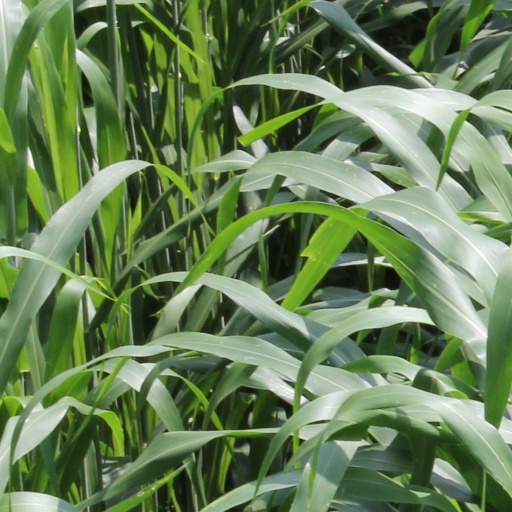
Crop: sorghum